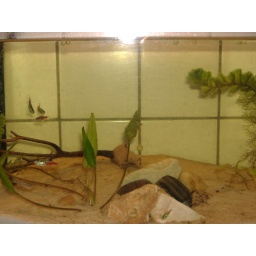
Little fish big fish swimming in the water...